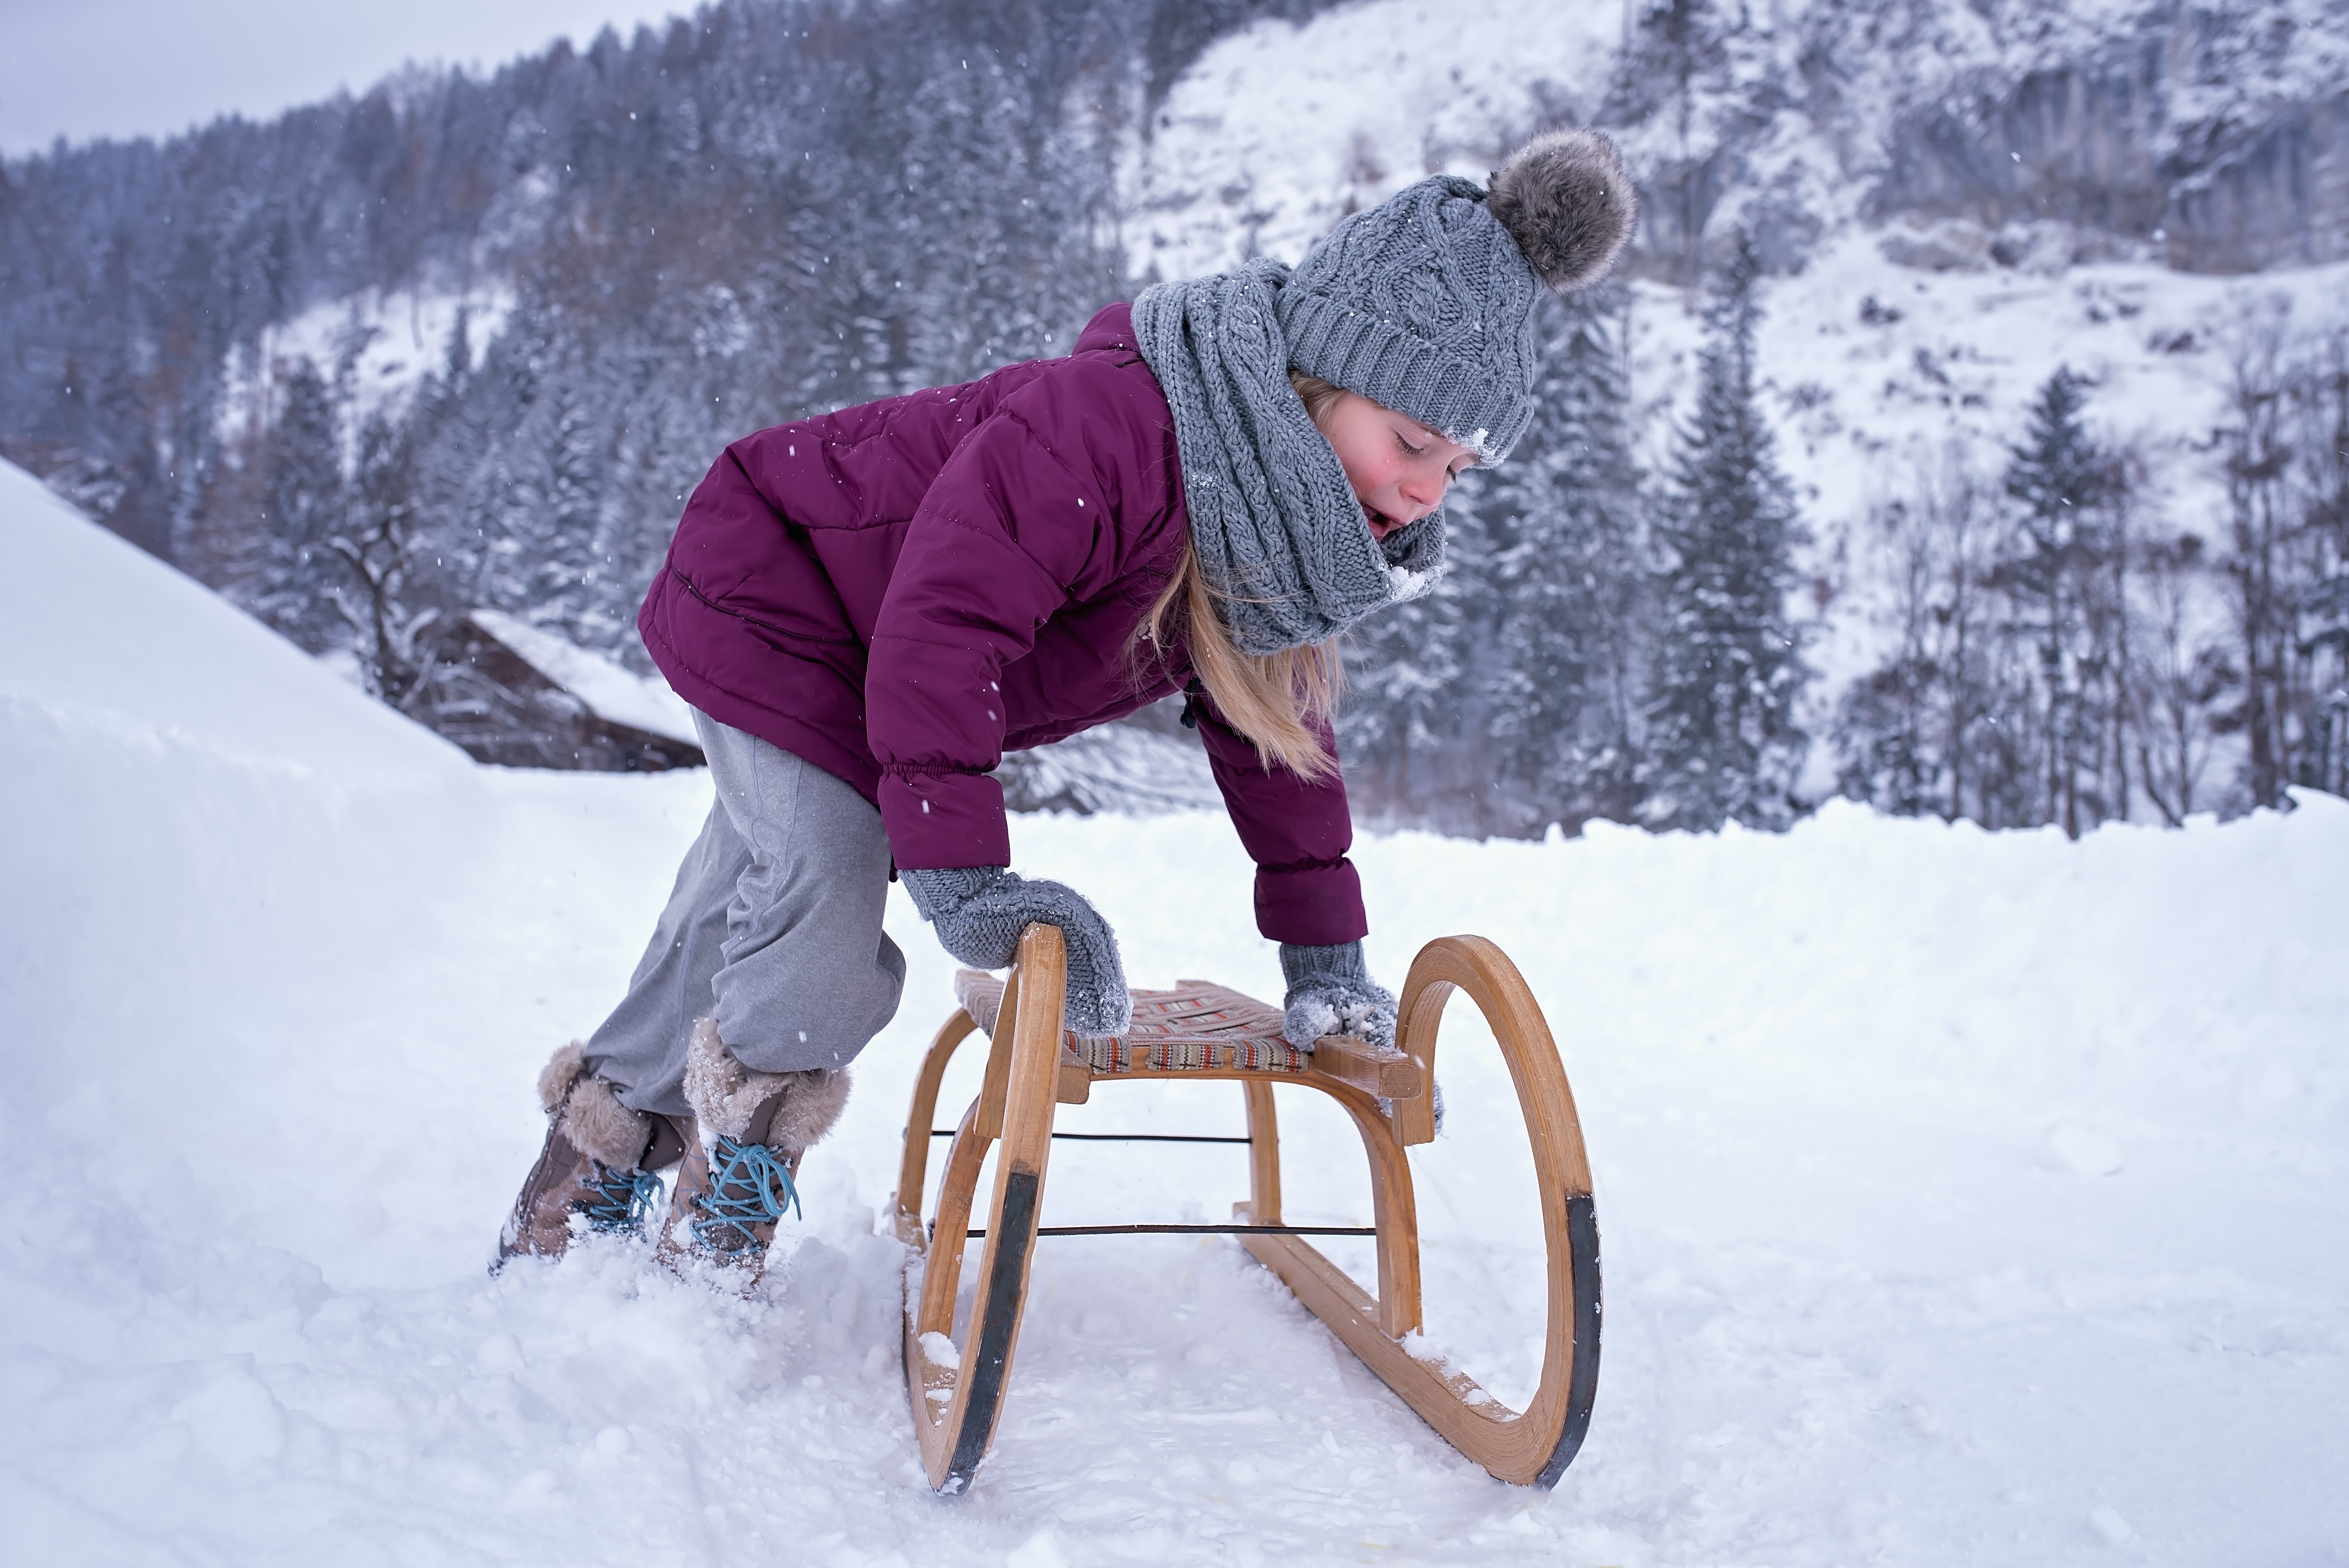
nature, person, snow, cold, winter, girl, vehicle, weather, child, human, snowshoe, childhood, season, winter sport, footwear, sled, out, slide, sledding, freezing, toboggan